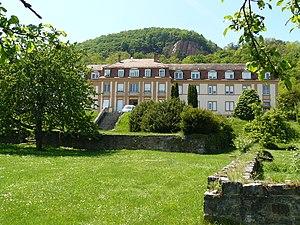
Institut médico-éducatif dit Auguste-Biecheler dans l'enceinte de l'ancienne abbaye de Marbach
L'abbaye de Marbach est un ancien prieuré d'Alsace occupé depuis le XIIᵉ siècle par des chanoines réguliers de saint Augustin. Cette célèbre abbaye fut plus tard la maison mère de plusieurs autres établissements monastiques fondés dans le Haut-Rhin, en Allemagne et en Suisse. Elle se trouve sur un terrain élevé au-dessus des communes d'Obermorschwihr et de Vœgtlinshoffen et fut vendue en 1791 au cours de la Révolution française. Son nouveau propriétaire fit pratiquement démolir entièrement les bâtiments de l'abbaye entre 1791 et 1806. Les deux tours de l'église sont démolies à leur tour en 1830. Seuls quelques vestiges subsistent encore de nos jours dont le narthex et la ferme.
Les établissements monastiques du massif des Vosges illustrent l'histoire des régions françaises autrefois dans le Saint-Empire romain germanique, puis dans la France de l'Ancien Régime. Comme pour les princes-évêques, les abbesses et les abbés étaient très souvent princesse et prince d'Empire siégeant à la Diète d'Empire et certains étaient même souverains d'un état ecclésiastique indépendant avec un temporel plus ou moins étendu, à l'instar des nombreux territoires de la Kleinstaaterei du Saint-Empire. Leur implantation répond à une dynamique transfrontalière entre la Lorraine, la Suisse et l'Allemagne actuelles où la haute noblesse des anciennes dynasties européennes aussi bien que la petite noblesse régionale des pays rhénans joueront un rôle non négligeable. Leurs possessions territoriales ont conduit à des conflits avec les souverains laïcs, notamment à cause des avoueries qui les rendaient tributaires de la main armée des seigneurs locaux. La sécularisation de quelques abbayes prestigieuses en chapitres canoniaux est un point commun que l'on retrouve sur les deux versants du massif vosgien.